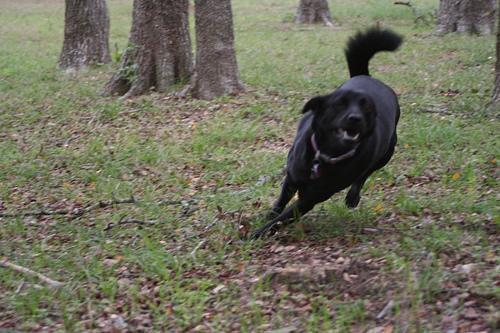
schipperke